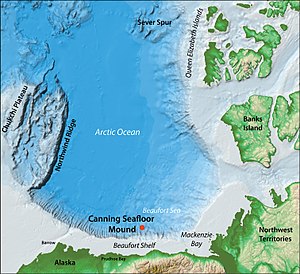
Beauforthavet
Beauforthavets placering
Beauforthavet er en stor vandmasse nord for Alaska, der er en del af Ishavet. Havet strækker sig over ca. 450.000 km². Havet er opkaldt efter englænderen Sir Francis Beaufort.